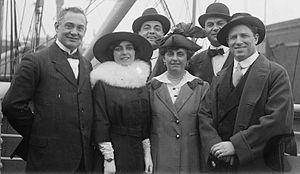
Rosina Galli est une danseuse, chorégraphe et pédagogue italienne, née à Naples en 1892 et décédée d'une pneumonie à Milan le 30 avril 1940.